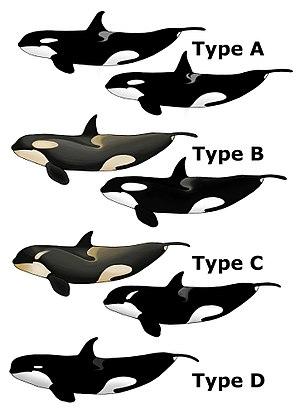
L'orque, ou épaulard, est une espèce de mammifères marins du sous-ordre des cétacés à dents, les odontocètes. Elle a une répartition cosmopolite ; elle vit dans les régions arctiques et antarctiques jusqu'aux mers tropicales. Son régime alimentaire est très diversifié, bien que les populations se spécialisent souvent dans des types particuliers de proies. Certaines se nourrissent de poissons, tandis que d'autres chassent les mammifères marins tels que les lions de mer, les phoques, les morses et même de grandes baleines. Les orques sont considérées comme des superprédateurs.